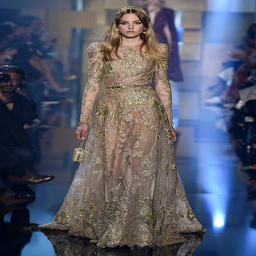
a model walks the runway at the fashion show during fashion week .